E235 series

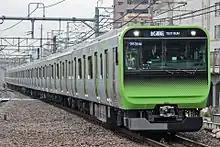
The pre-series set, 01, on a test run in April 2015

A total of 50 11-car trains were delivered for use on the Yamanote Line, letting the E231-500 series in use since 2002 being transferred to the Chūō–Sōbu Line. A pre-series train was delivered in March 2015, first entering revenue service from 30 November 2015, but then taken out of service for three months before re-entering service in March 2016.